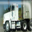
Label: truck